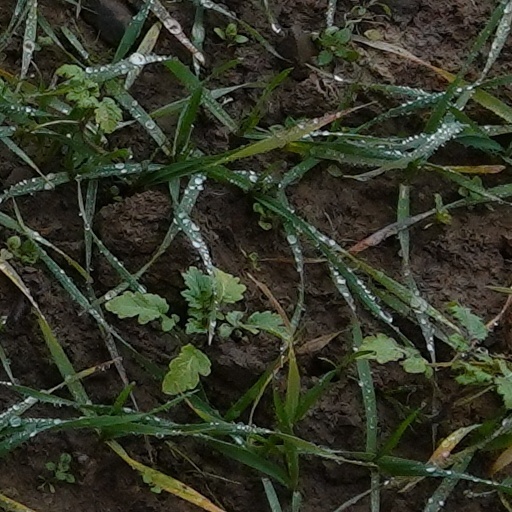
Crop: wheat